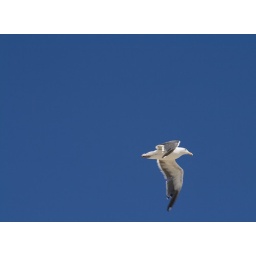
I finally caught one clear photo of a bird in flight. Yay me.